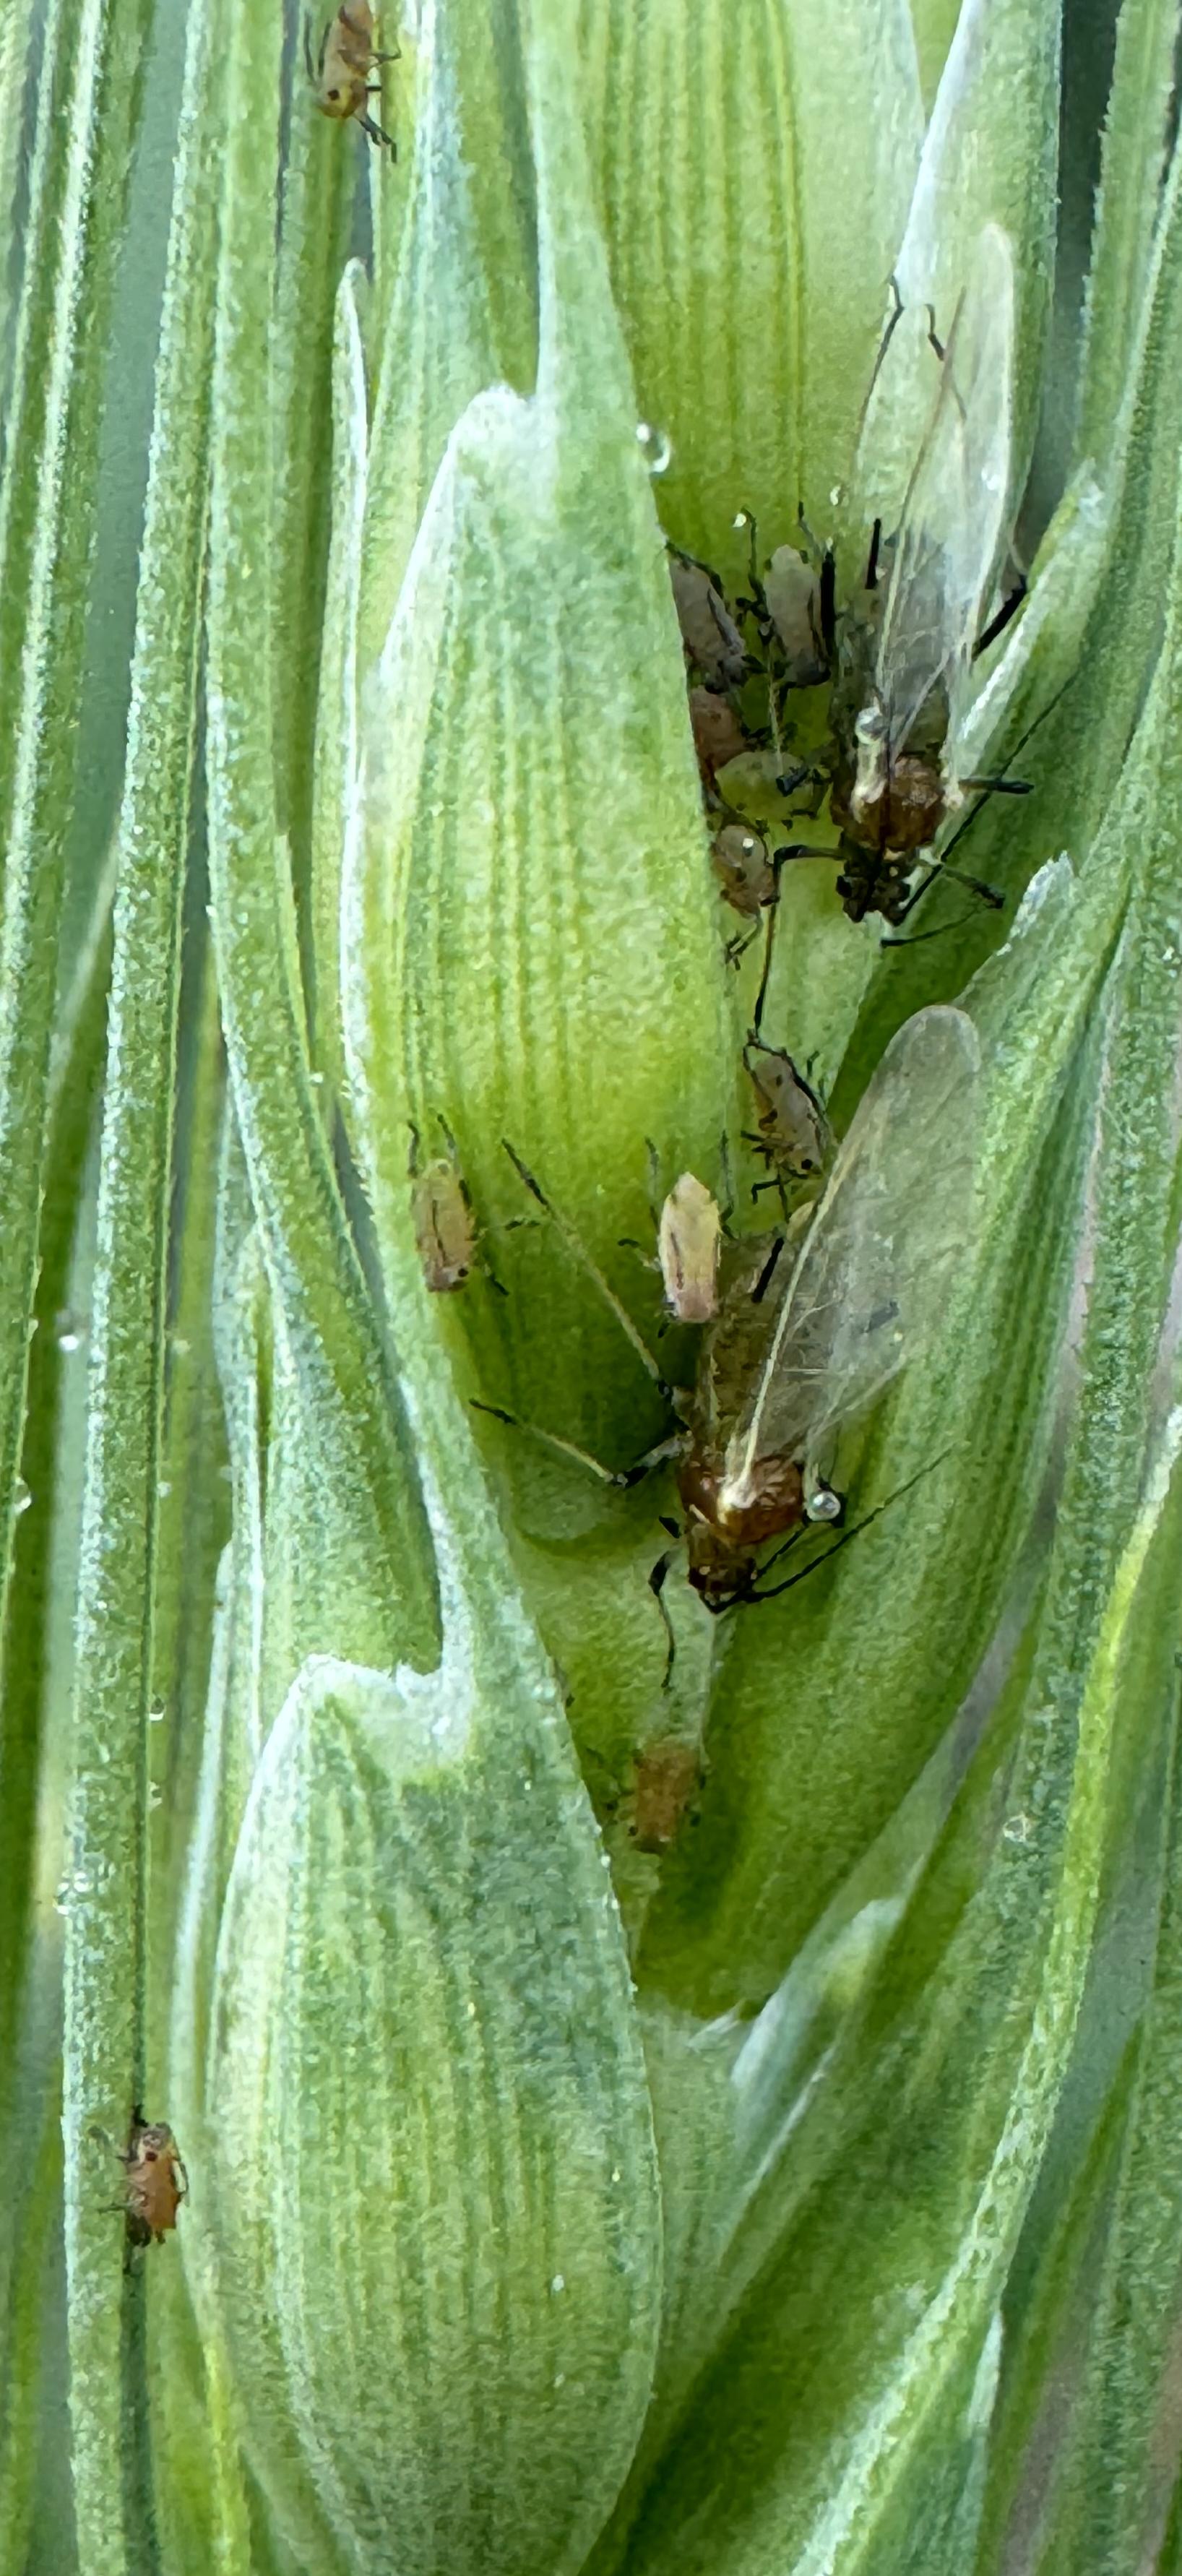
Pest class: english_grain_aphid